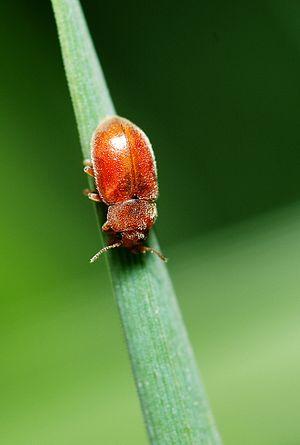
Coccidula rufa est une espèce d'insectes coléoptères de la famille des coccinelles.